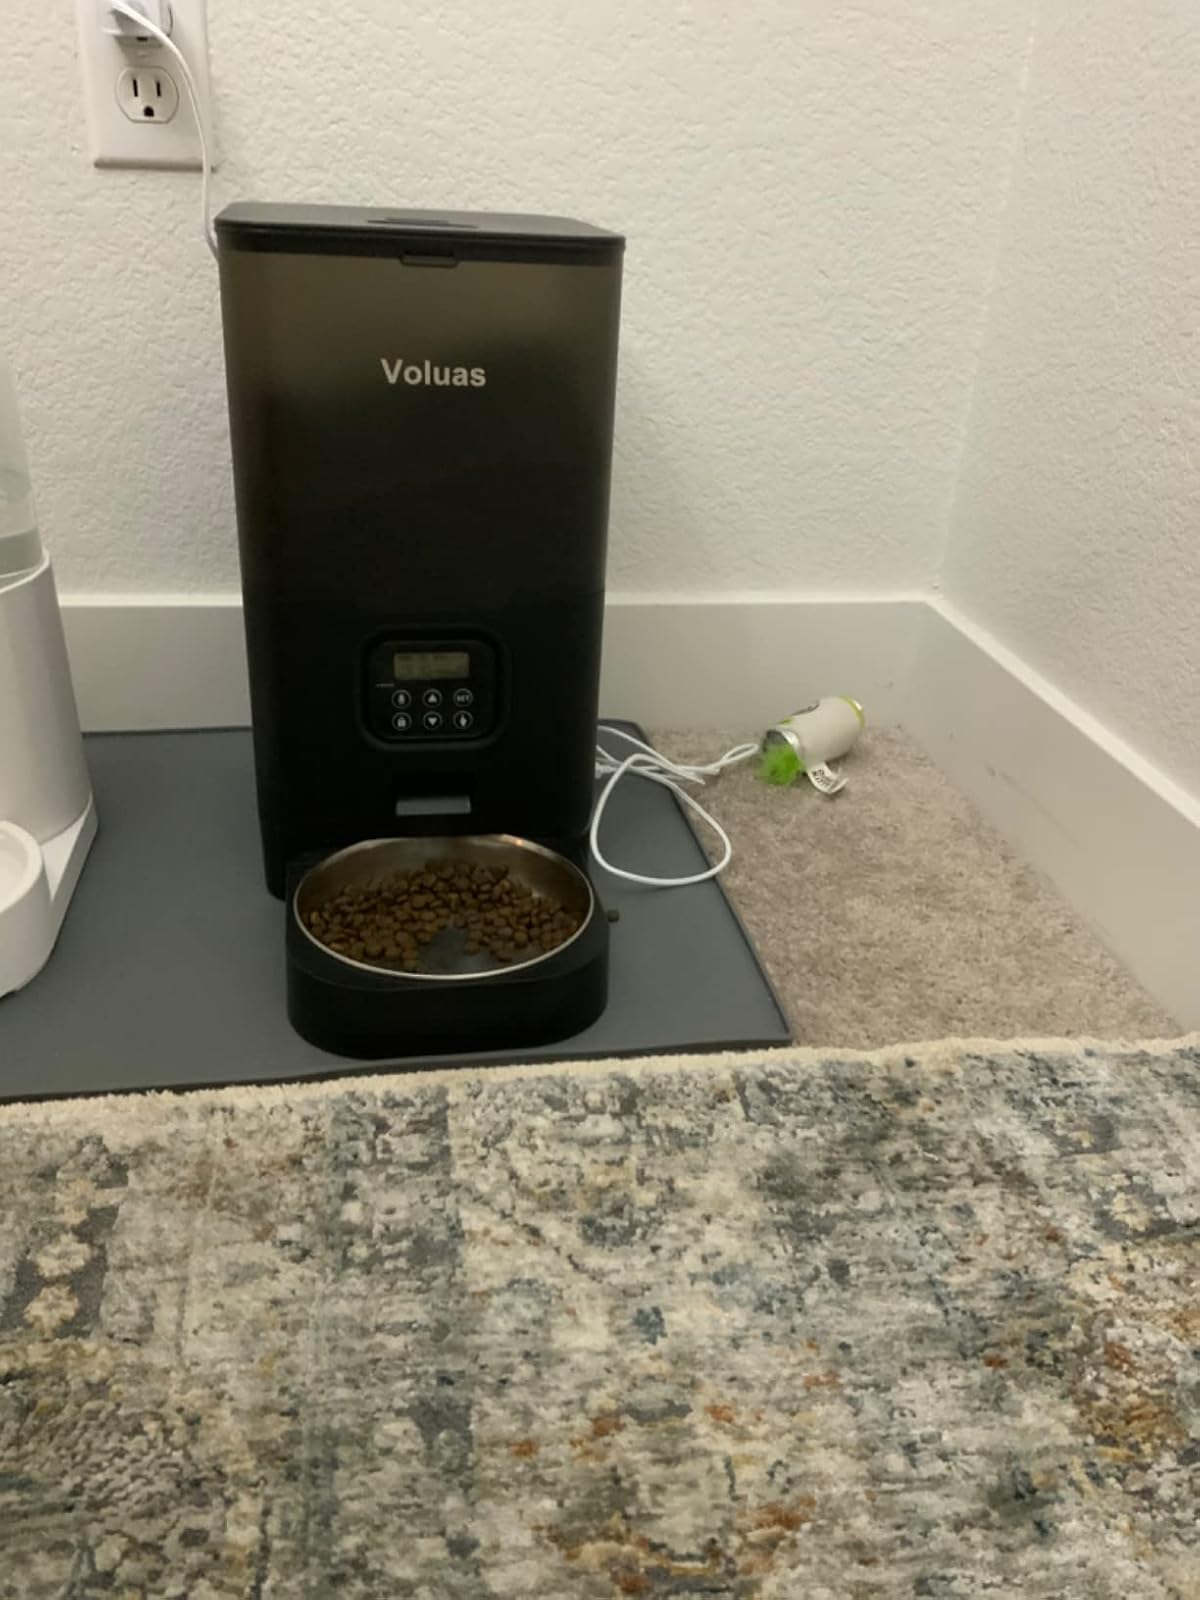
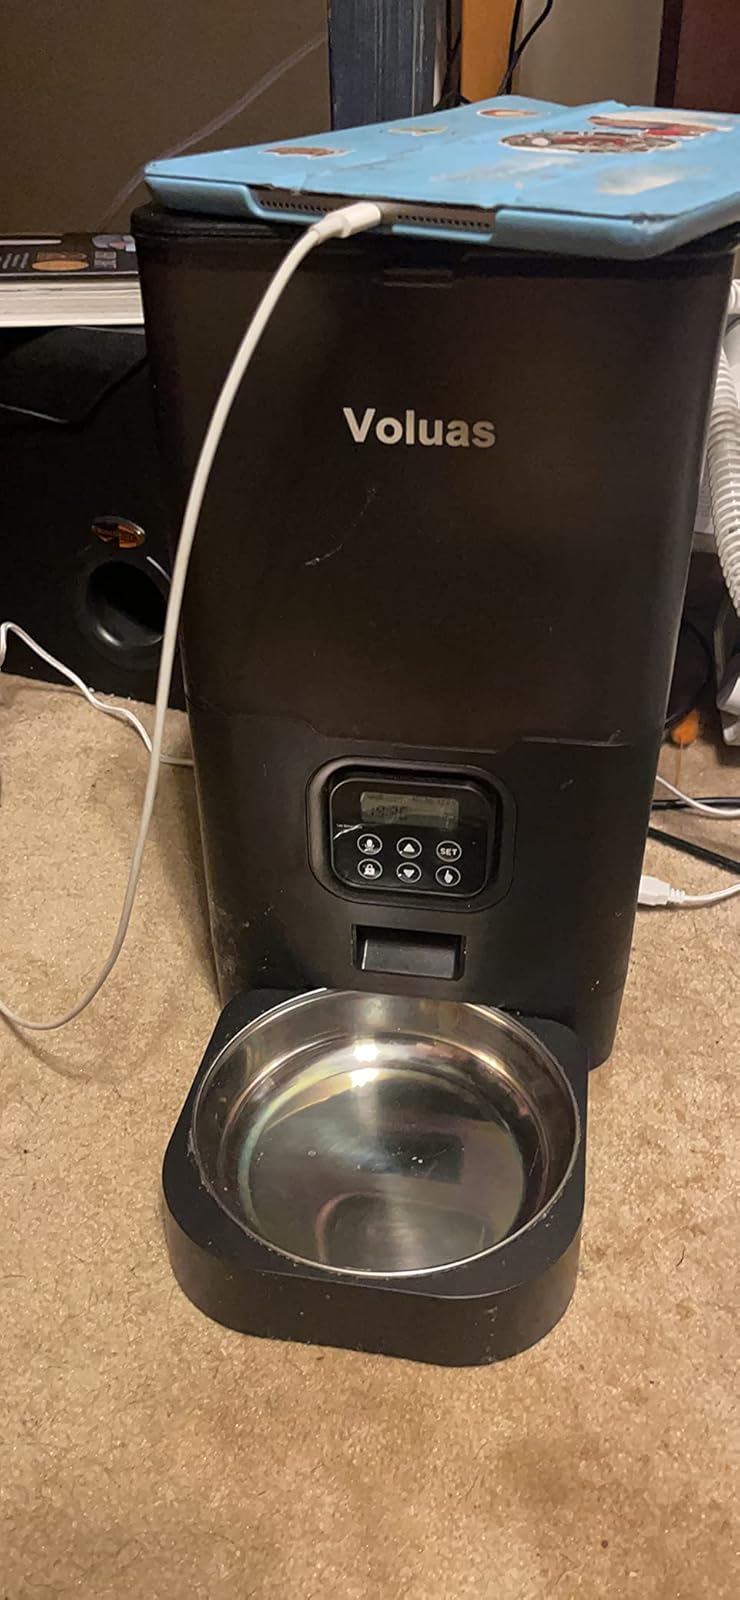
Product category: items_feeder
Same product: yes